Describe the emotion expressed in this image:  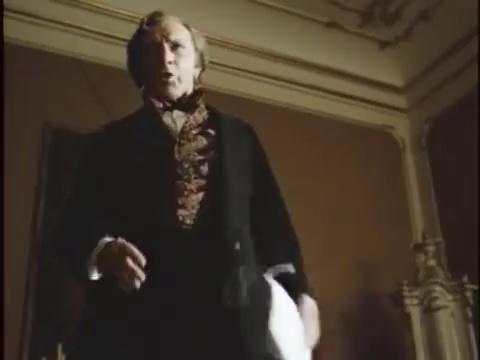
This person displays Suffering, valence and arousal with low intensity.